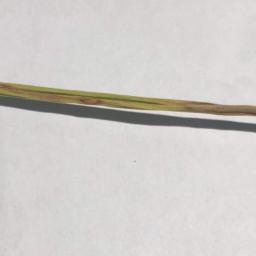
Label: Rice___Leaf_Blast